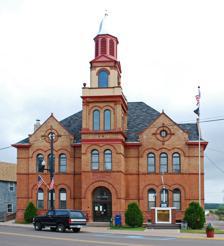
Building: Lake Linden Village Hall and Fire Station
Country: United States of America
Year built: 1902
United States historic place Lake Linden Village Hall and Fire Station U.S. National Register of Historic Places U.S. Historic district Contributing property Michigan State Historic Site Show map of Michigan Show map of the United States Location 401 Calumet Ave., Lake Linden, Michigan Coordinates 47°11′32″N 88°24′30″W / 47.19222°N 88.40833°W / 47.19222; -88.40833 Built 1901 Architect Charles K. Shand Architectural style Classical Revival, Romanesque Part of Lake Linden Historic District ( ID09000522 ) NRHP reference No. 81000308 Significant dates Added to NRHP October 26, 1981 Designated MSHS December 15, 1994 The Lake Linden Village Hall and Fire Station is a public building, located at 401 Calumet Avenue in the Lake Linden Historic District in Lake Linden, Michigan . It was listed on the National Register of Historic Places in 1981 and designated a Michigan State Historic Site in 1994. Description The Hall is a two-story Richardsonian Romanesque structure on a rough sandstone base The first story is constructed of red brick, with lighter brick above; belt courses run between floors and above the windows; additional trim is made from sandstone. A square tower dominates the center of the front facade; the front entrance is through the tower. Pavilions on each side of the tower terminate in gables projecting from the hipped roof, originally covered with slate. Each of the pavilions has a group of three arched windows on each story; the tower has two arched windows on each story and a single arched entrance on the ground level. The third story of the tower is pierced with arched openings, and an octagonal cupola sits atop the tower. A small, flat-roofed, one-story addition projects toward the rear. The interior of the building is finished with plaster and wainscoting , and contains Art Deco light fixtures. The first floor contains a village office, police and fire station, and a lounge area. The second floor contains a council hall, large meeting room, and kitchen, bathroom, and storage facilities. History The village of Lake Linden suffered a devastating fire in May 1887, which affected 75% of the structures. Although the frame village hall survived, city fathers believed that a new fireproof structure with space for a fire station would be in the best interests of the community. In 1901, the village asked architects for designs, and chose one submitted by Charles K. Shand of Calumet. The Hall was built by a local contractor, L. F. Ursin, and opened in 1902, serving as village offices, fire station, polling place, and public meeting hall. A propeller from the Lady Be Good , an American B-24 Liberator lost in the Libyan Desert in April 1943, is on display in front of the village hall. Crewmember T/Sgt. Robert E. LaMotte of Lake Linden was a radio operator aboard the aircraft. His remains were found in the desert in 1960. References